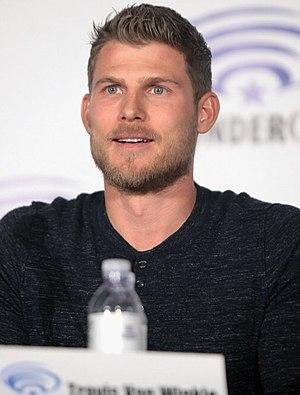
Travis Van Winkle est un acteur américain né le 4 novembre 1982 à Victorville.